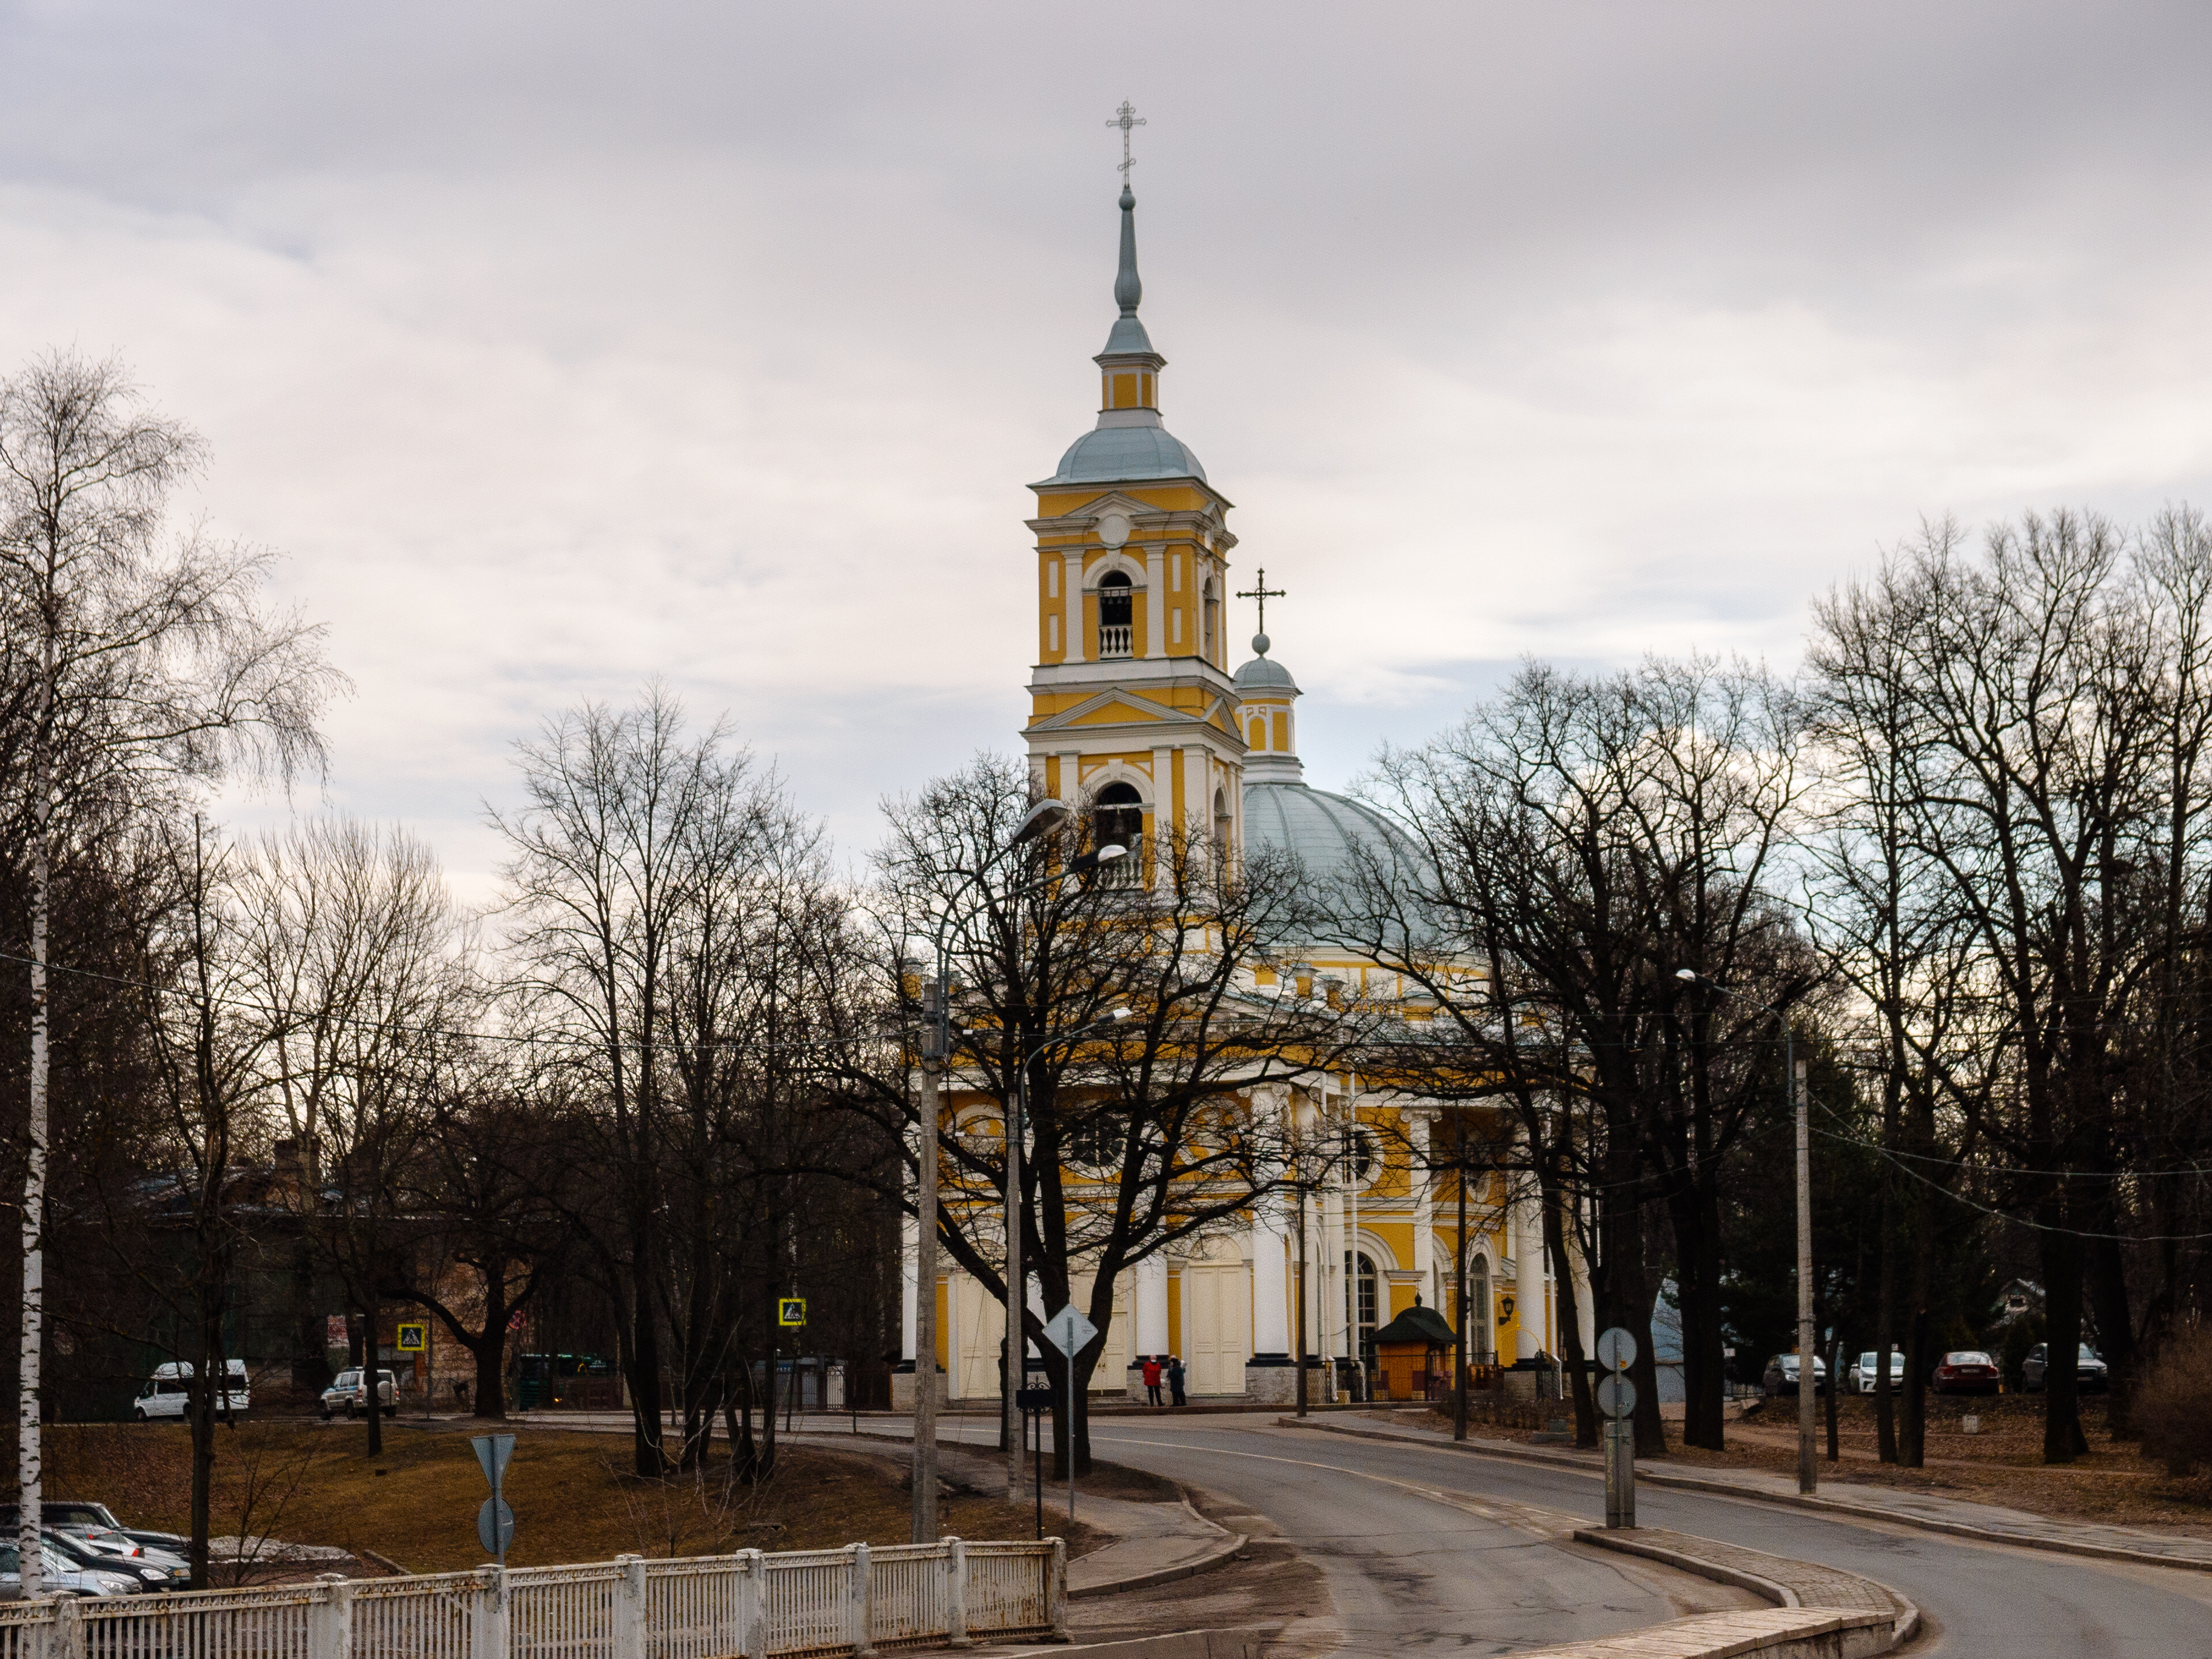
images, cloud, sky, tree, plant, tower, building, city, facade, steeple, clock tower, winter, freezing, street light, road, spire, church, evening, bell tower, street, place of worship, chapel, road surface, parish, tourism, tourist attraction, turret, monument, town square